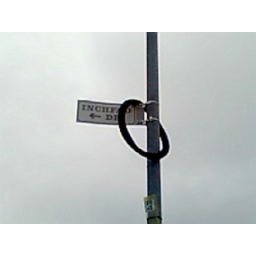
Inchfad sign on fettercairn avenue just a typical lamp in the drum'